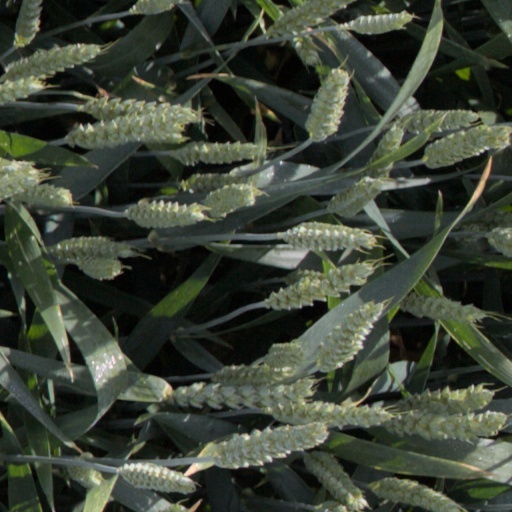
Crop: wheat